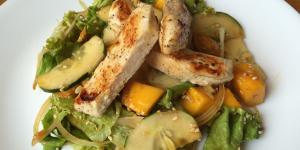
ensalada asiatica de pollo